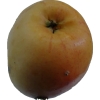
Label: apple